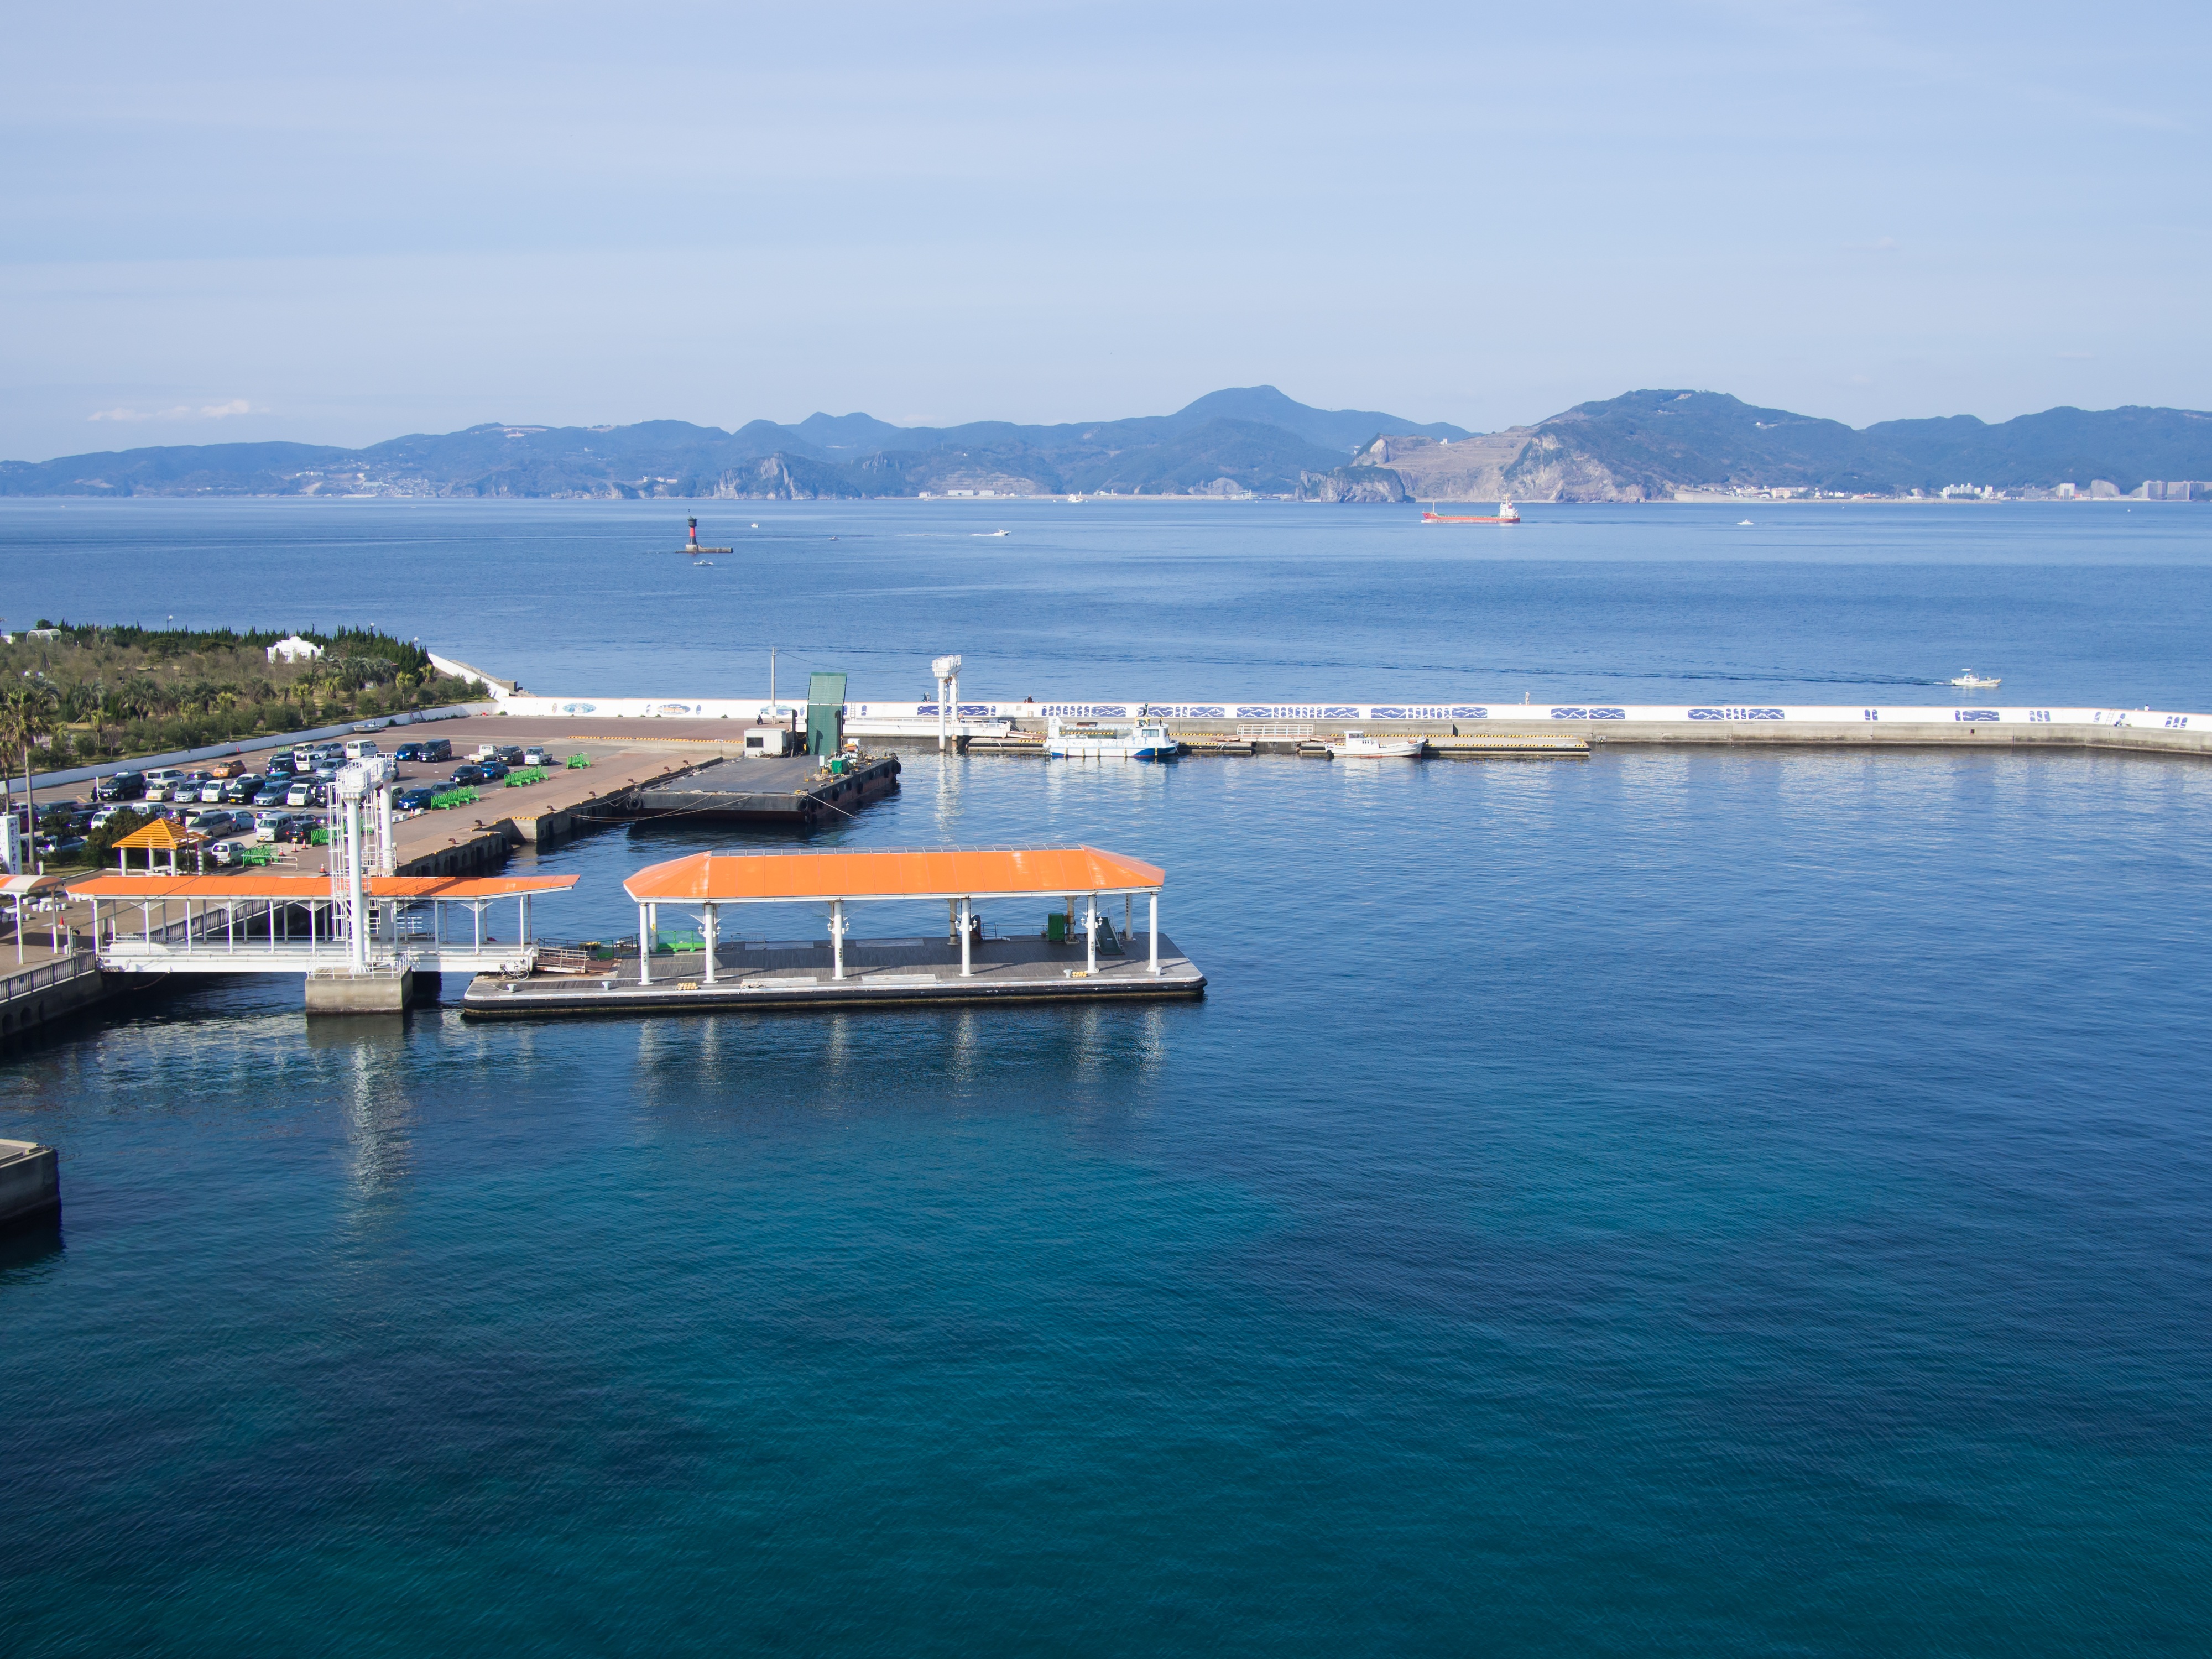
sea, coast, water, dock, lake, view, vehicle, bay, harbor, marina, reservoir, port, japan, ferry, nagasaki, channel